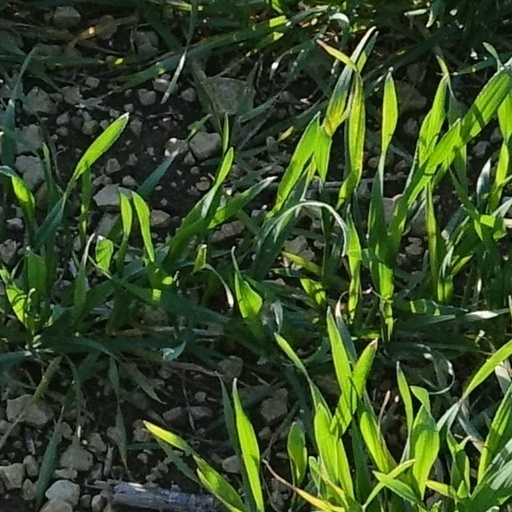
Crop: wheat